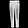
Label: Trouser